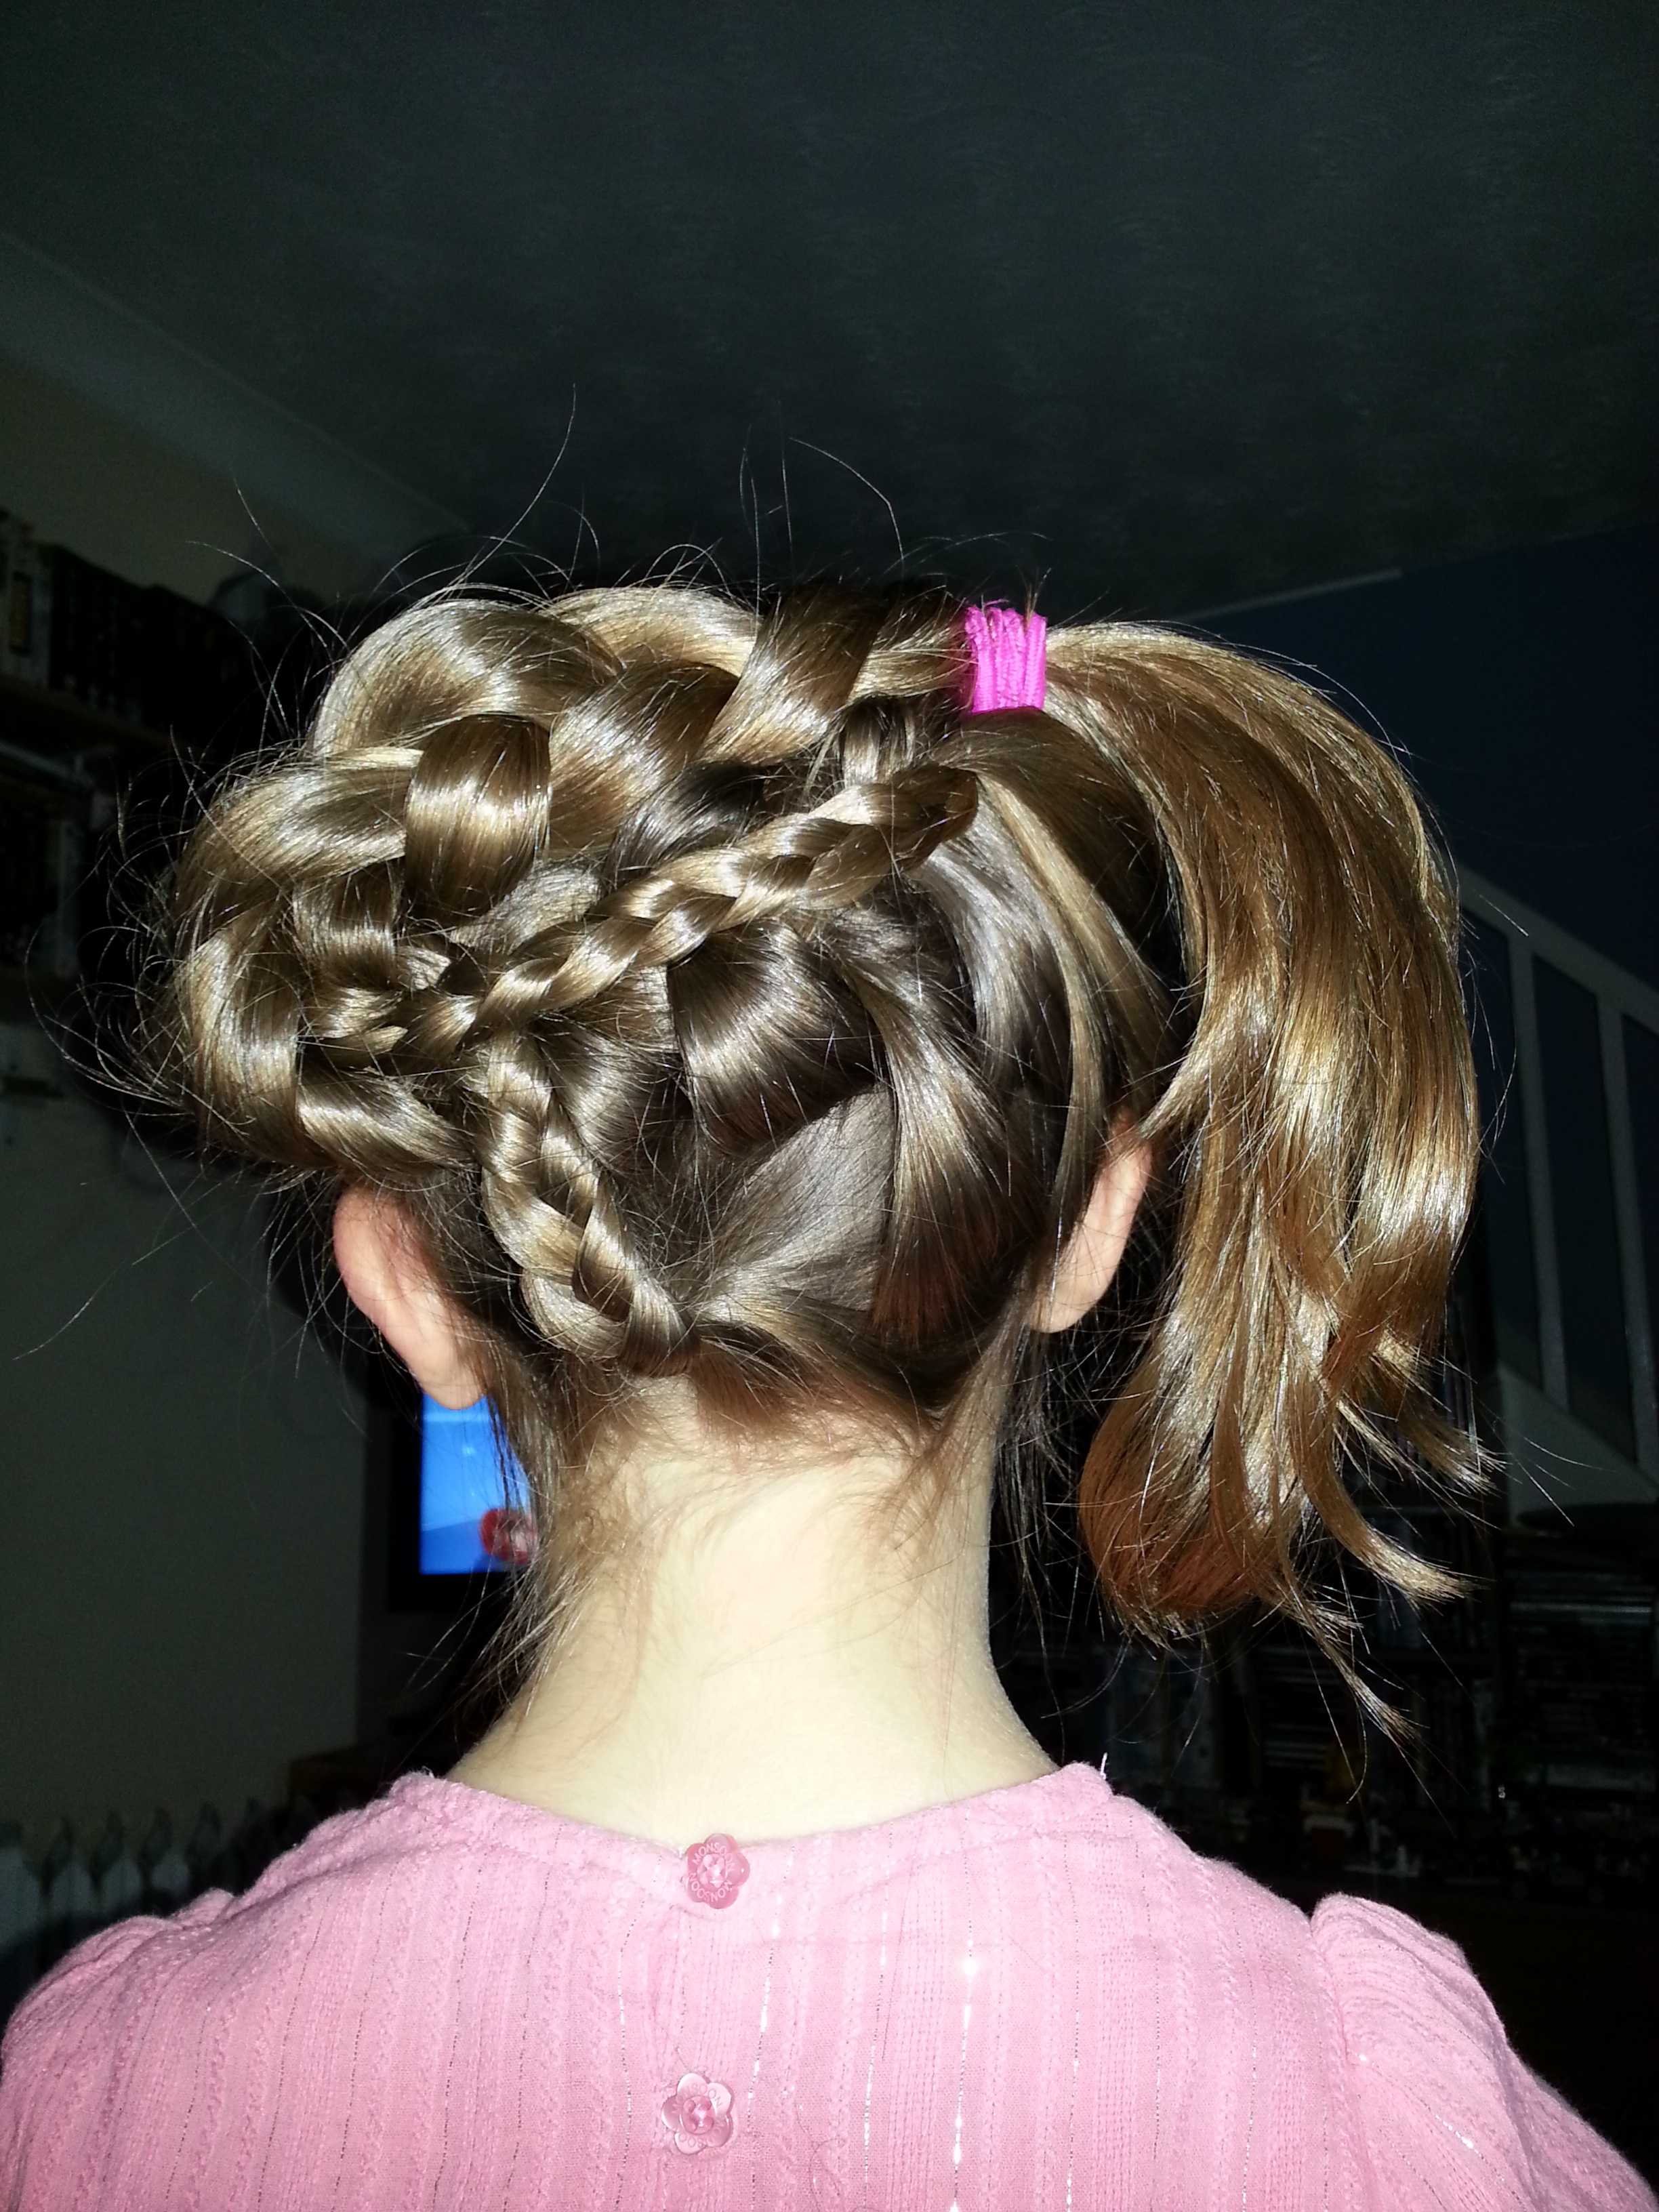
creative, girl, hair, young, hairstyle, braid, long hair, long, style, blond, braided, hairdo, brown hair, plait, chignon, french braid